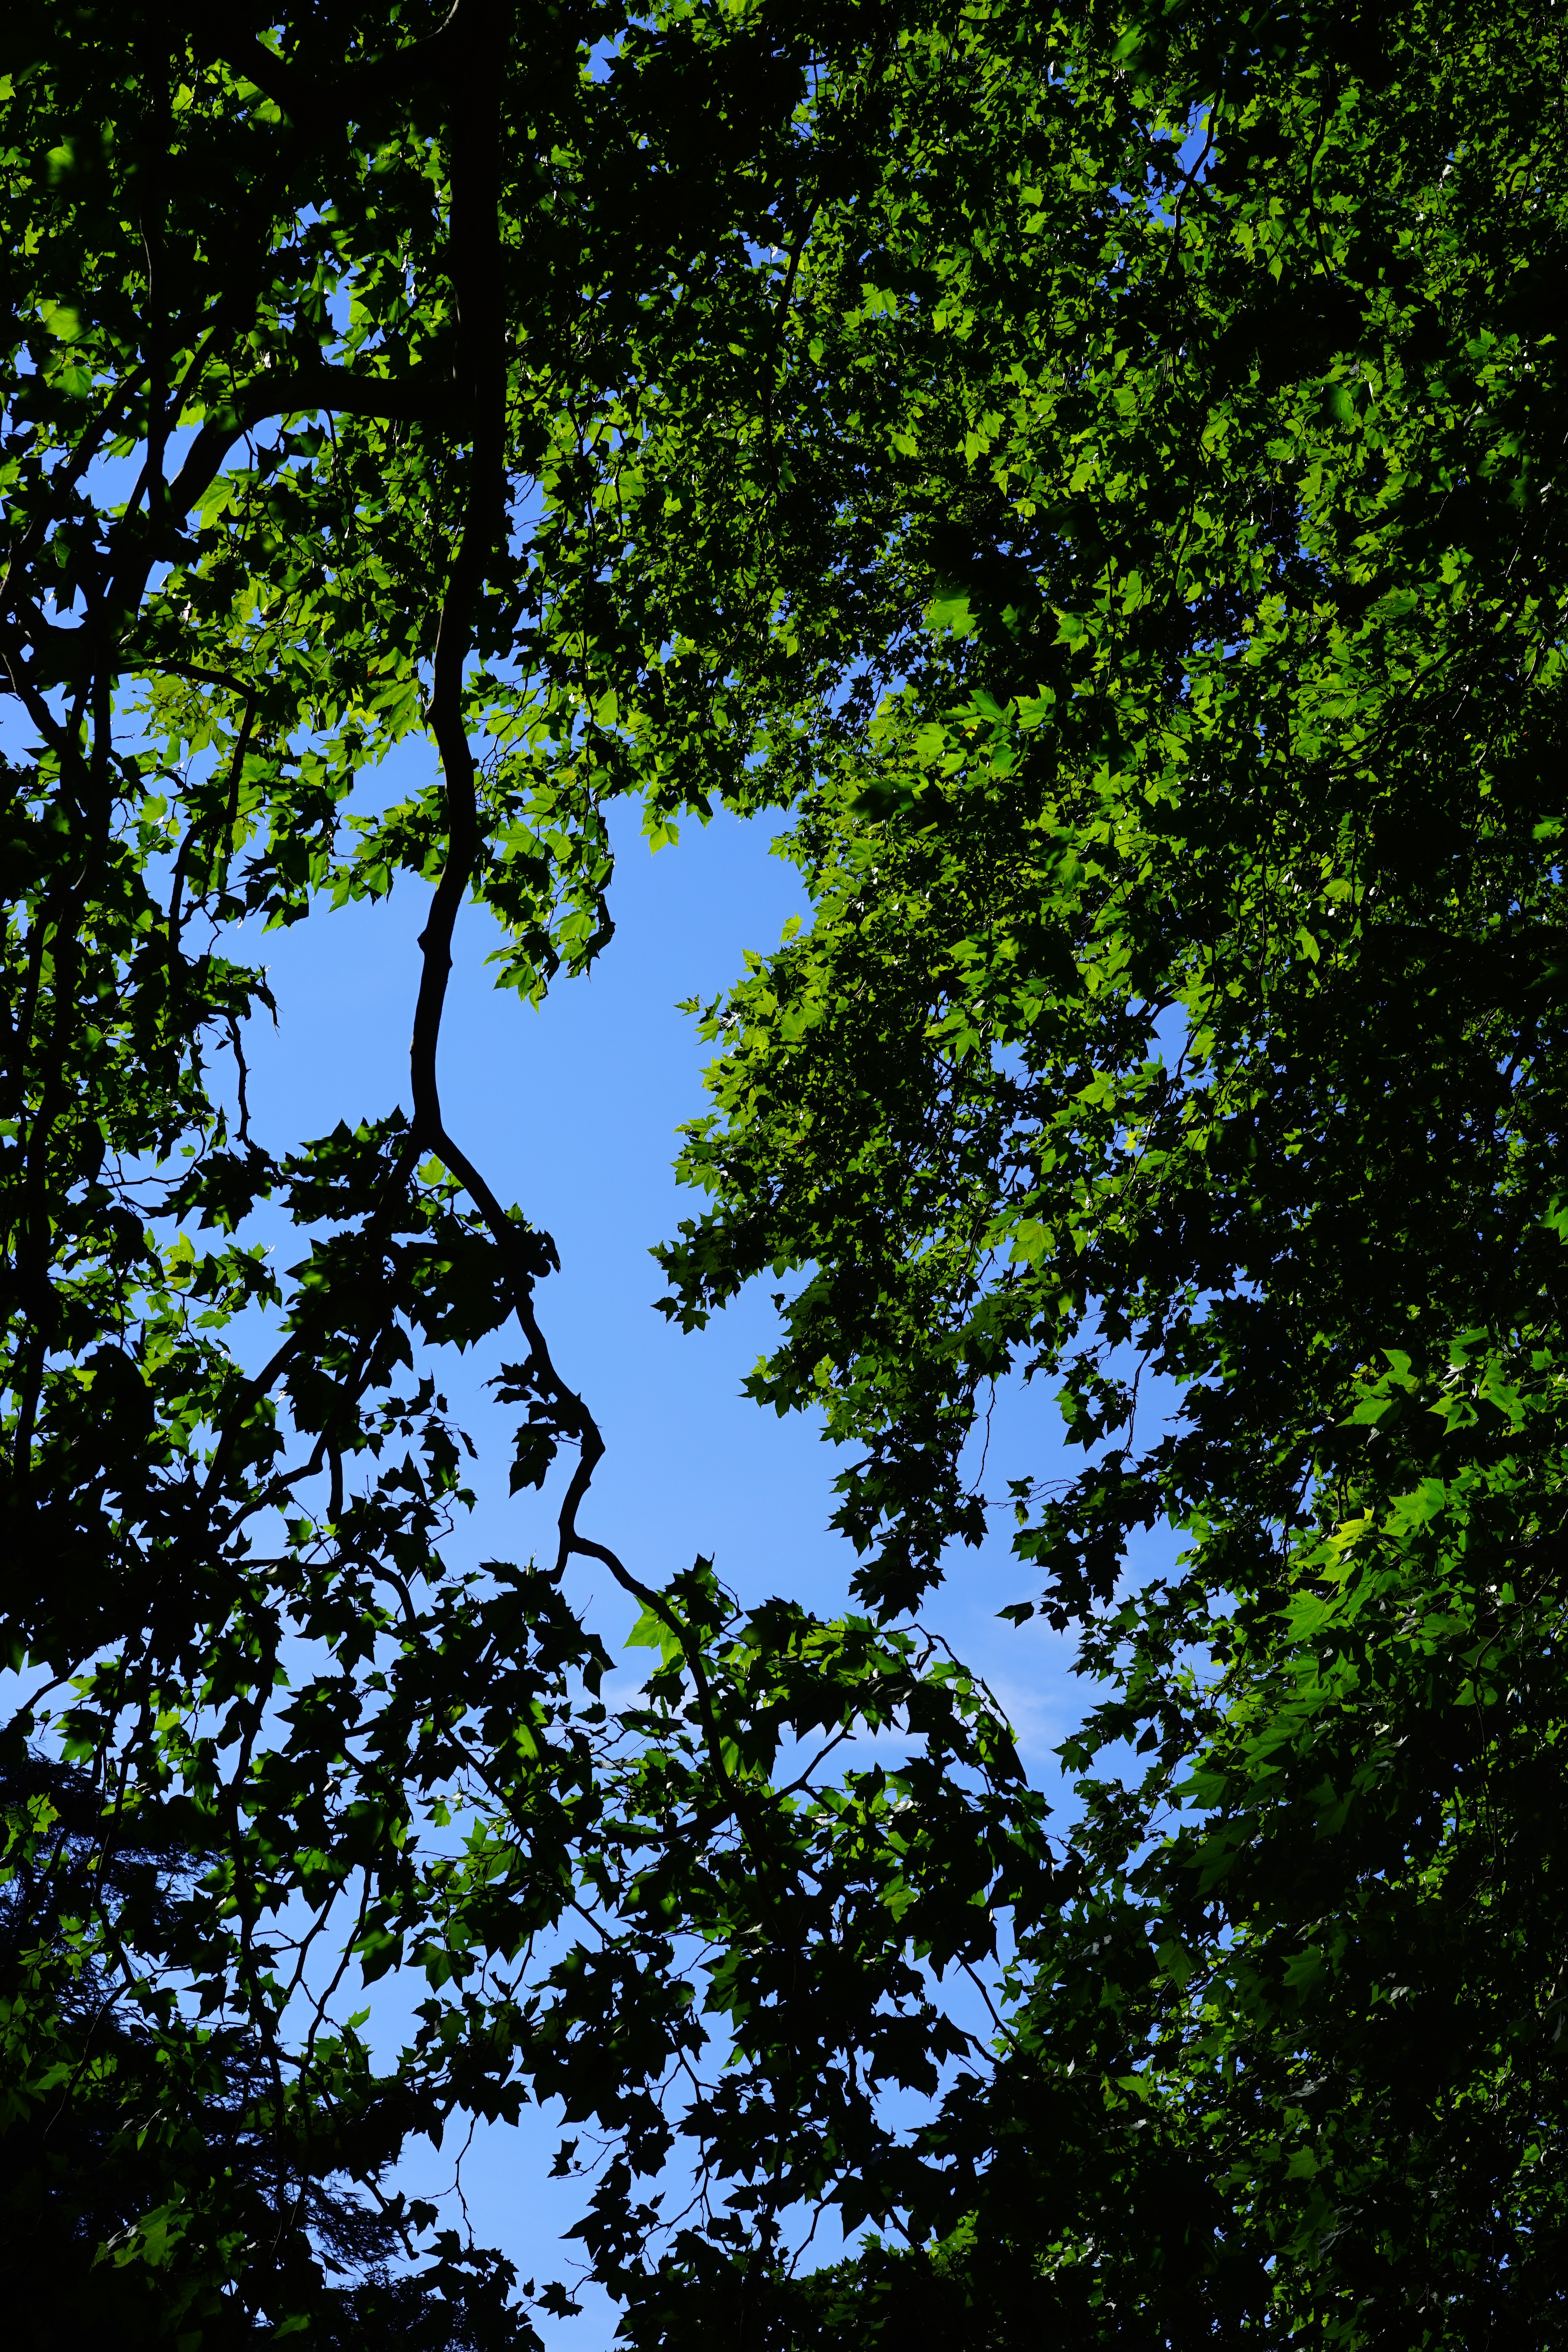
tree, nature, forest, branch, plant, sky, sunlight, leaf, flower, summer, plane, spring, green, canopy, jungle, autumn, botany, flora, trees, leaves, vegetation, rainforest, woodland, habitat, ecosystem, natural environment, woody plant